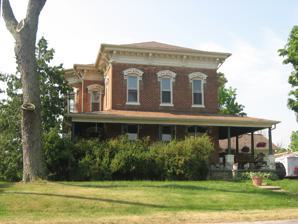
Building: Dr. Christopher Souder House
Country: United States of America
Year built: 1877
Historic house in Indiana, United States United States historic place Dr. Christopher Souder House U.S. National Register of Historic Places Dr. Christopher Souder House, May 2012 Show map of Indiana Show map of the United States Location 214 W. Main St., Larwill, Indiana Coordinates 41°10′41″N 85°37′39″W / 41.17806°N 85.62750°W / 41.17806; -85.62750 Area less than one acre Built 1877 ( 1877 ) Architectural style Italianate NRHP reference No. 05000315 Added to NRHP April 20, 2005 Dr. Christopher Souder House is a historic home located at Larwill , Whitley County, Indiana . It was built in 1877, and is a two-story, cross plan, Italianate style brick dwelling.  It has a shallow hipped roof with overhanging eaves.  It features a wraparound porch and segmental arched windows with decorative pressed metal hoods. It was listed on the National Register of Historic Places in 2005. References